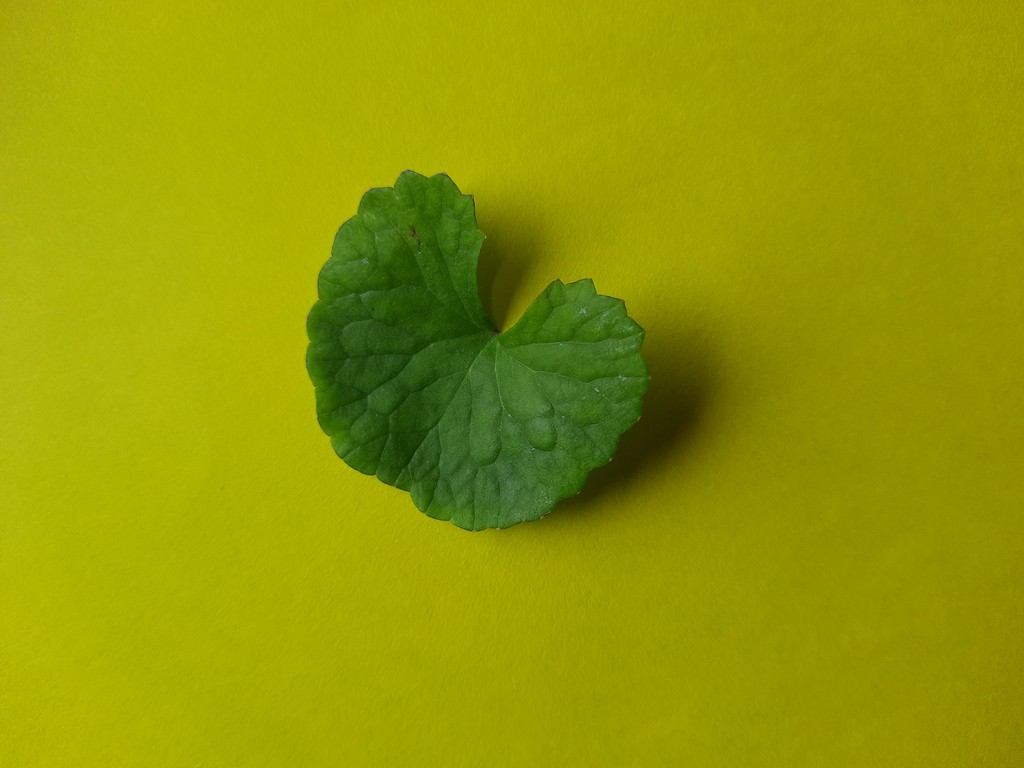
Label: Healthy